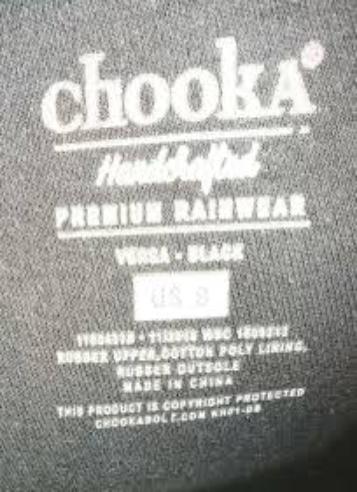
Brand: Chooka
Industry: Clothes